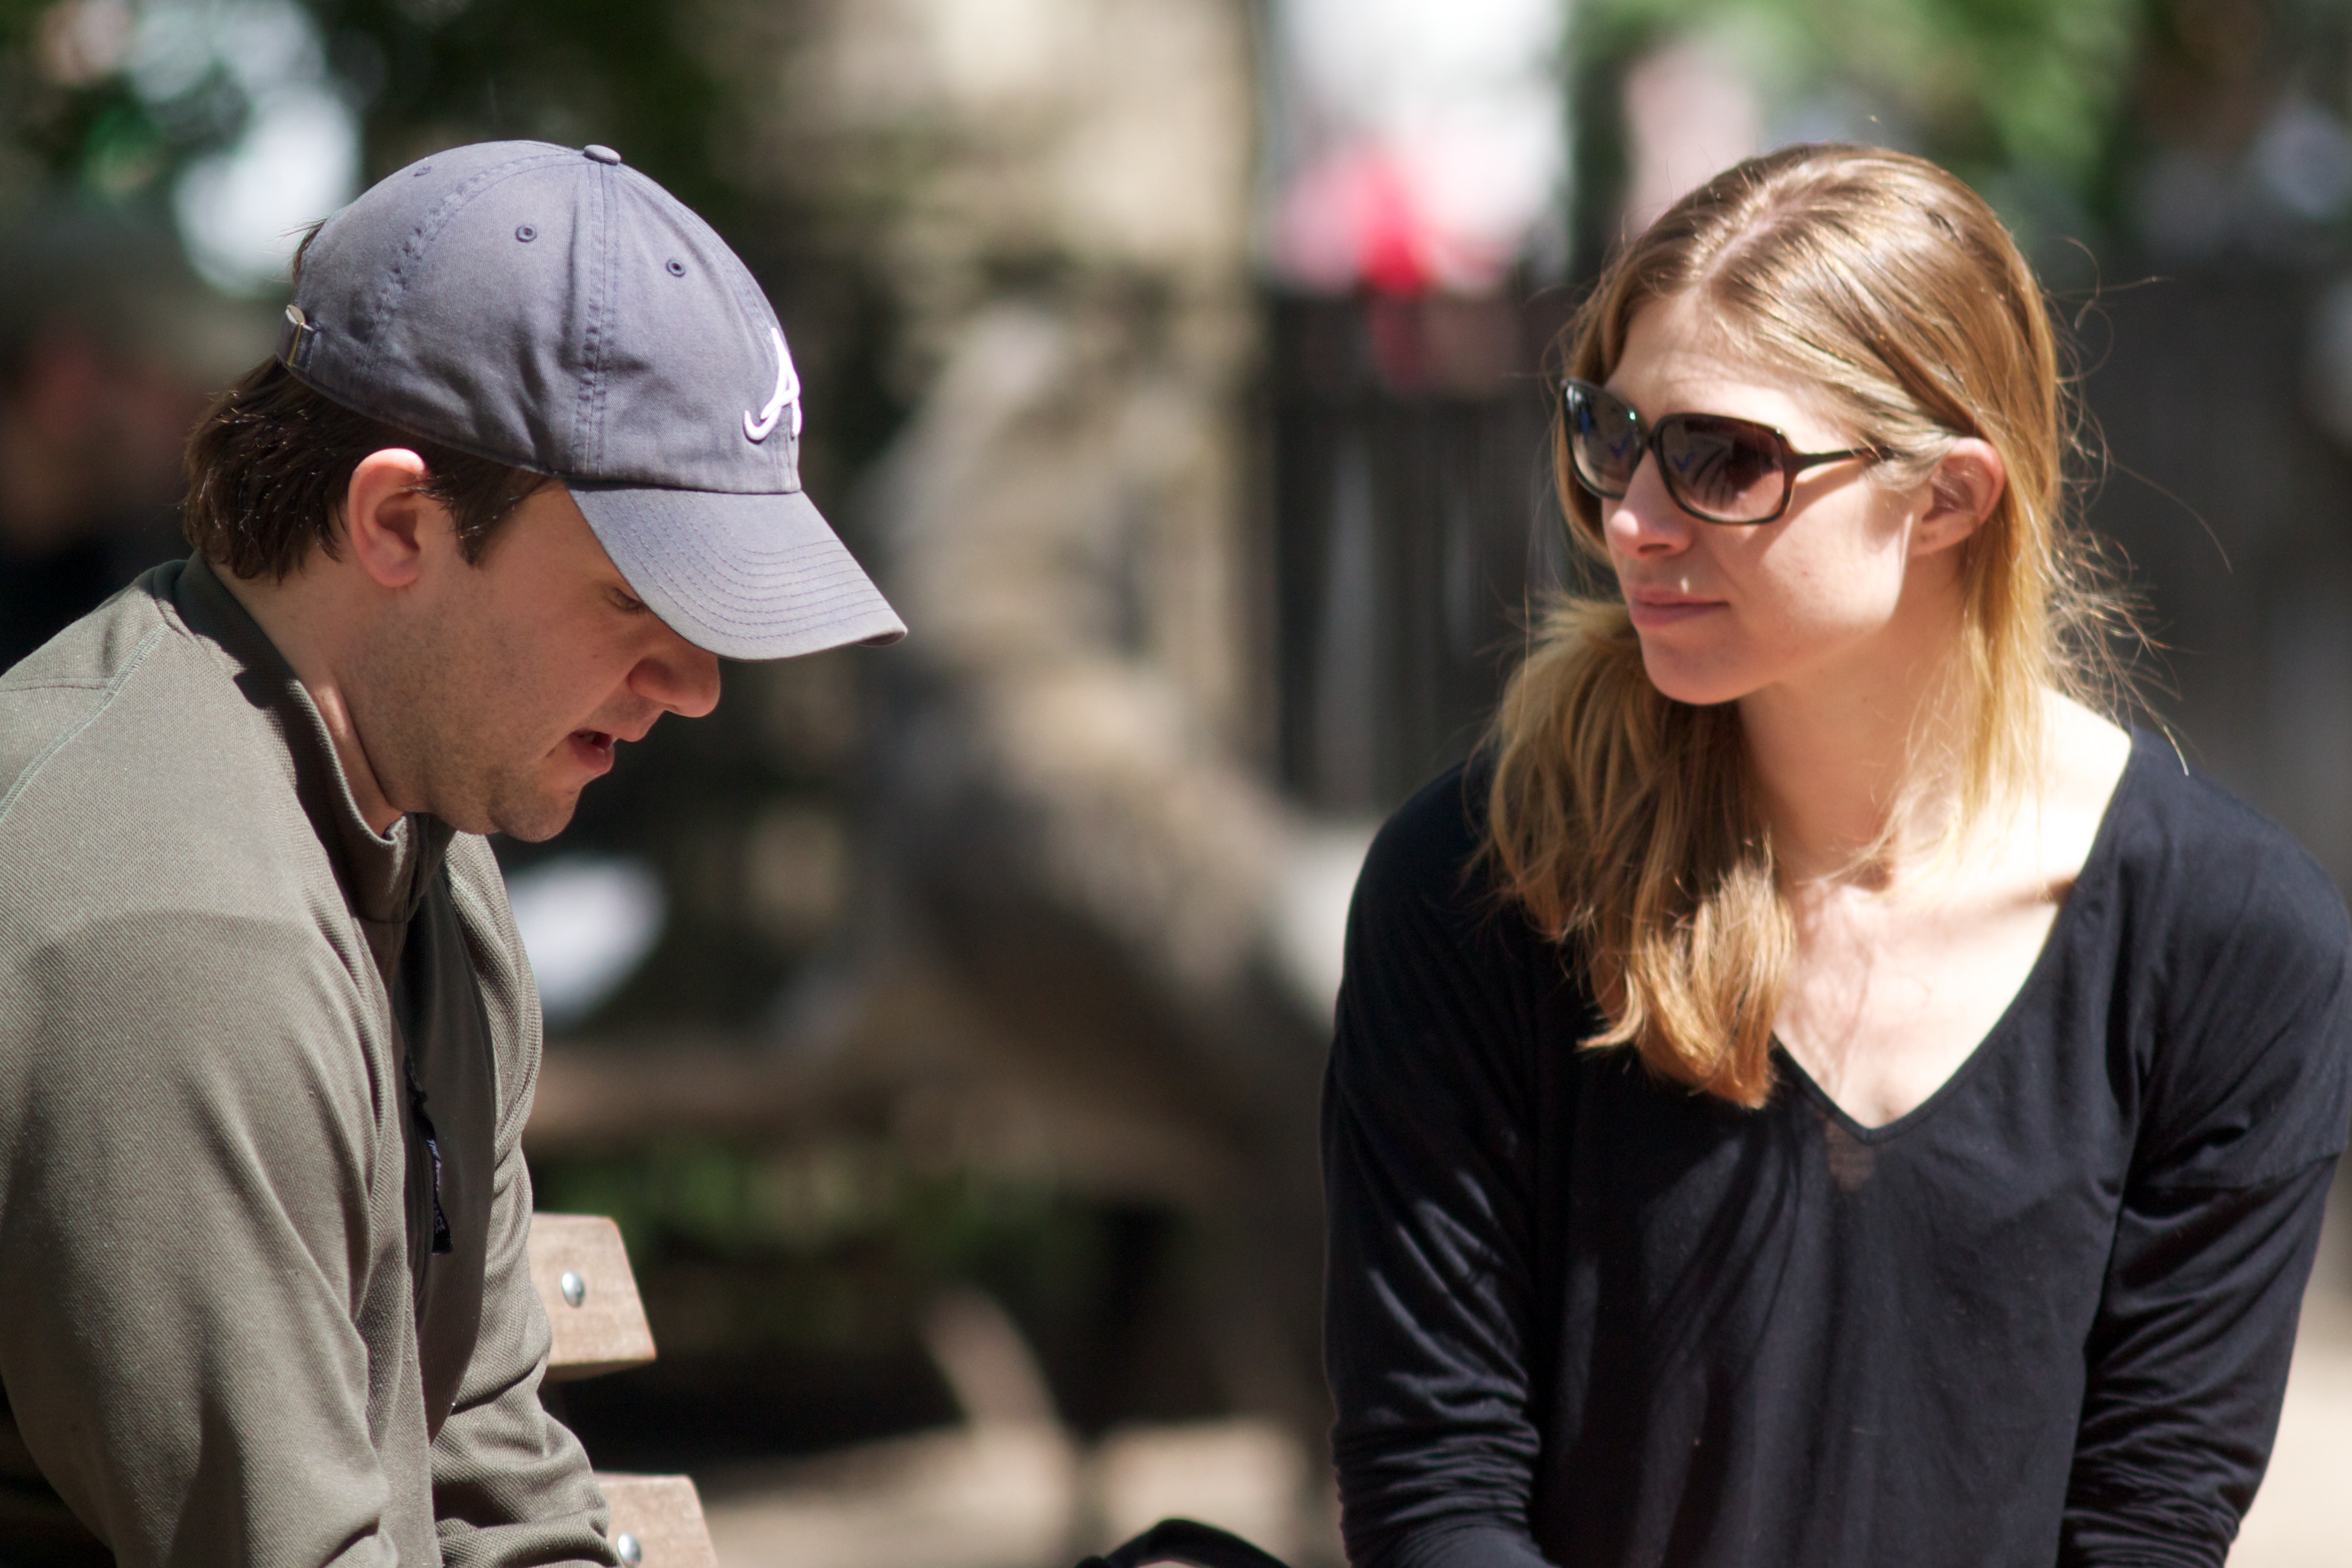
person, spring, glasses, vision care